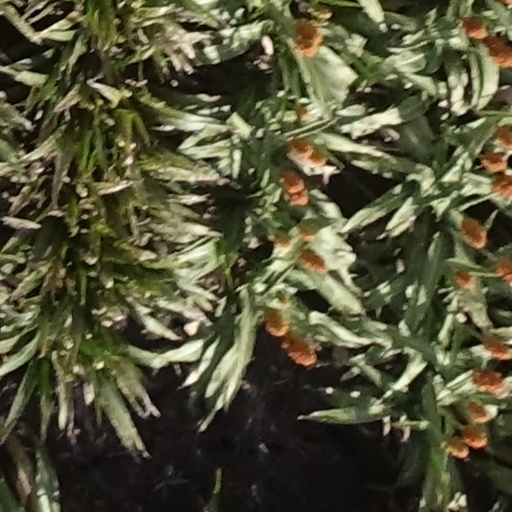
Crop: sorghum